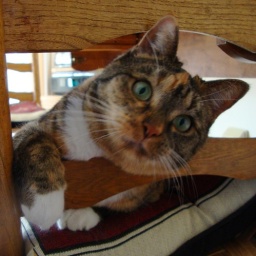
On the dining room chair on the side toward the living room. Taken by Edgar.